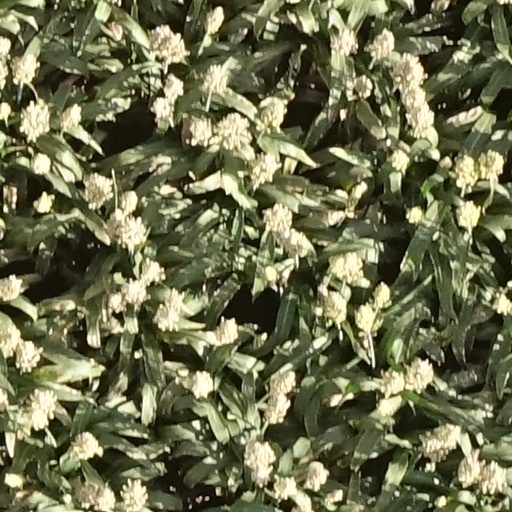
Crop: sorghum